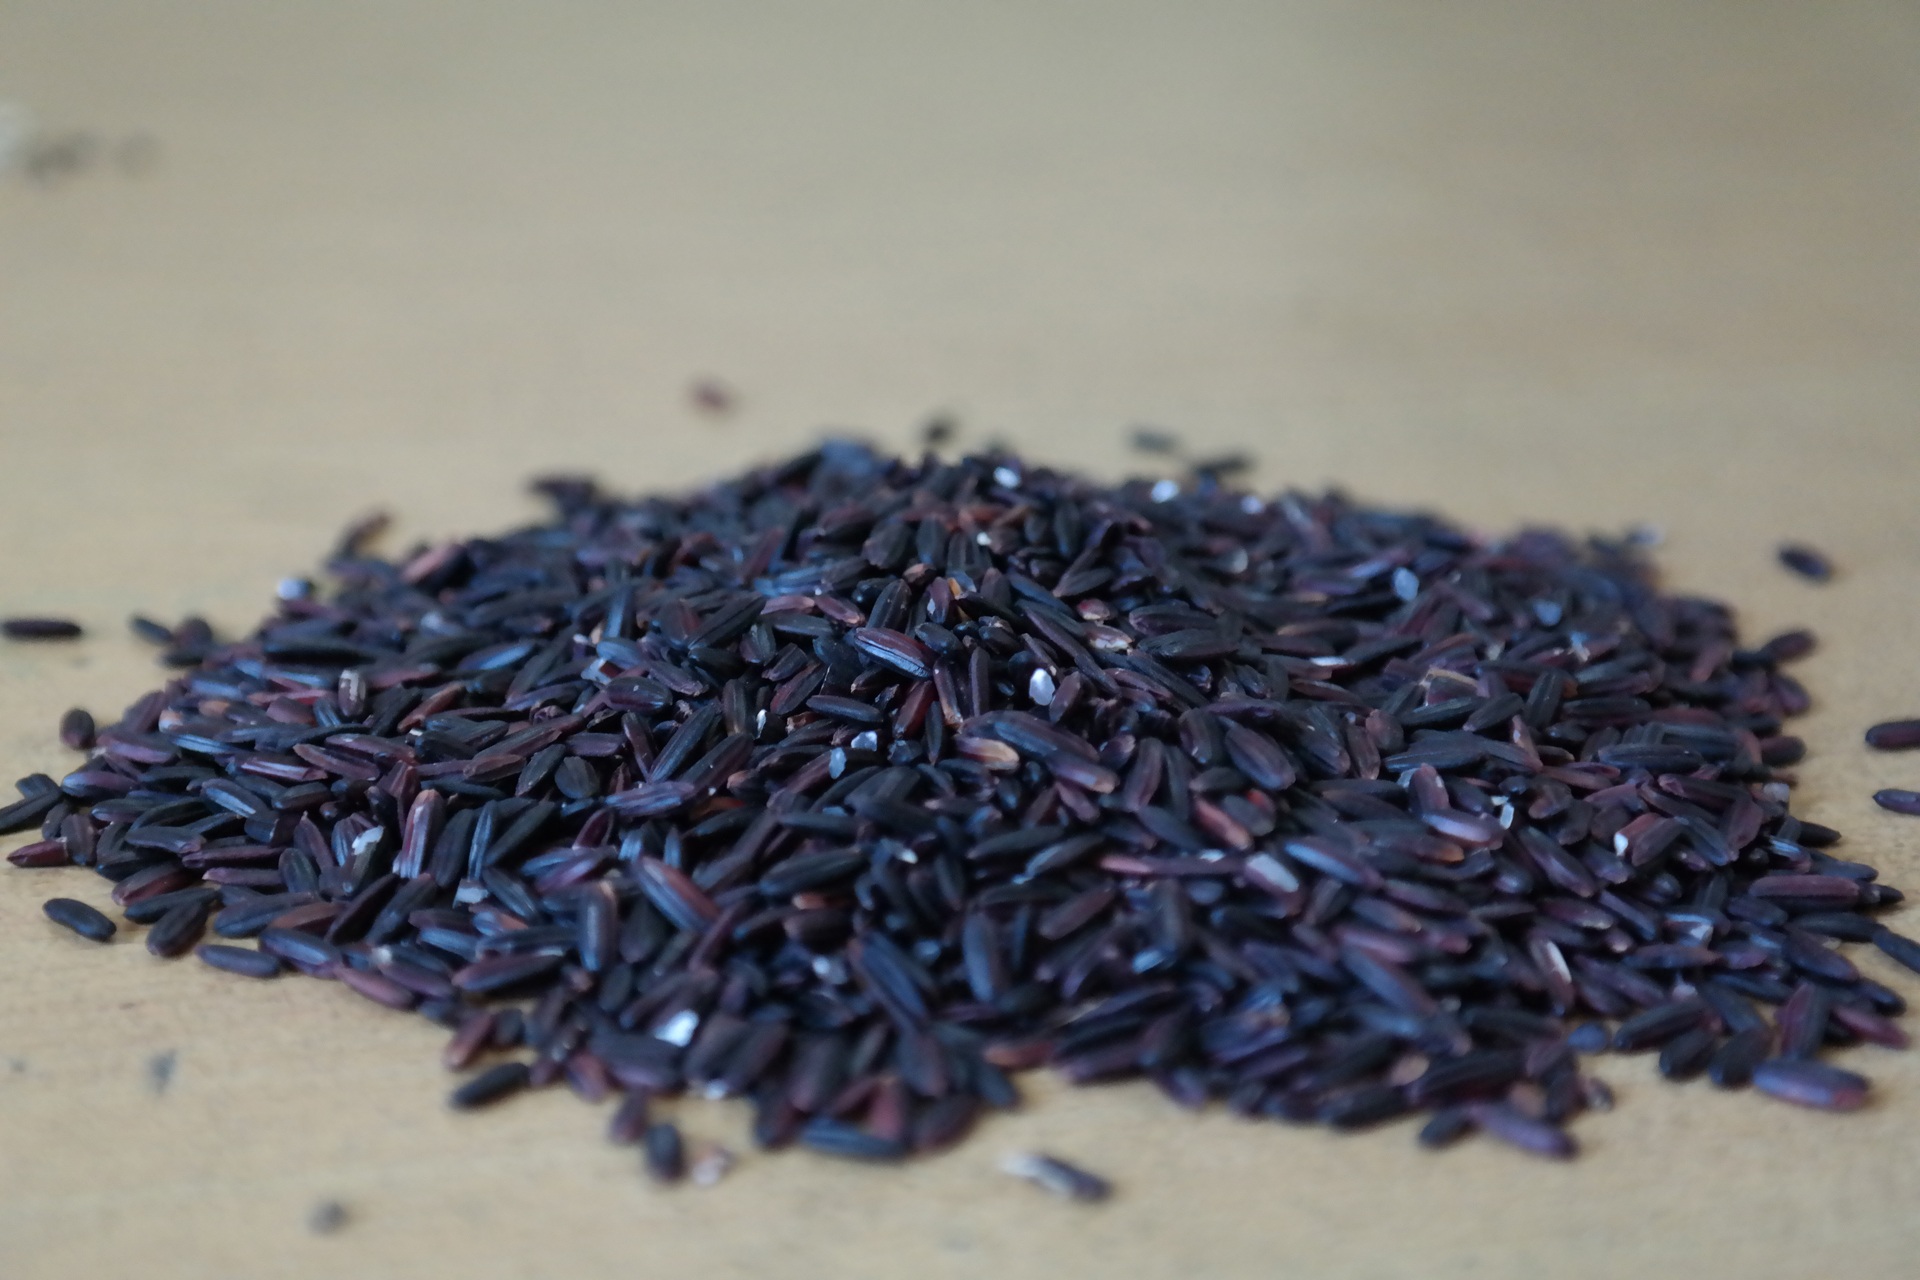
plant, flower, food, herb, produce, flavor, fennel flower, sunflower seed, black rice, oryza sativa, beras hitam, grass family, keemun